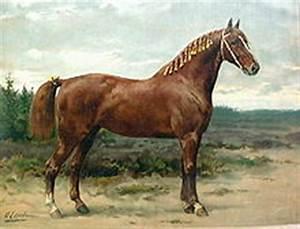
horse